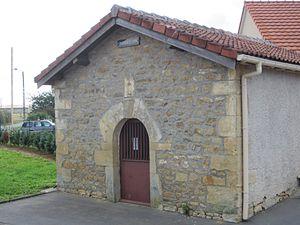
Mercy-le-Bas est une commune française située dans le département de Meurthe-et-Moselle en région Grand Est.